Eocarcharia

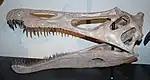
Reconstructed skull of the spinosaurid "Suchomimus", a possible close relative of "Eocarcharia"

In the same 2008 paper, Sereno and Brusatte named "Kryptops palaios" on the basis of an abelisaurid maxilla and postcranial remains. They assigned the postcranial material to the same individual as the maxilla based on their close association and alleged basal abelisaurid features in the vertebrae and pelvis. In 2012, Matthew Carrano and colleagues considered "Kryptops palaios" to be a chimera (specimen composed of multiple species), and stated that its postcranial remains, especially the pelvis and sacrum, may actually belong to a carcharodontosaurid, possibly "Eocarcharia". However, these bones do not overlap with the "Eocarcharia" holotype, which consists only of an isolated postorbital. This hypothesis was supported by later studies, who agreed that the postcranial remains belonged to an allosauroid, carcharodontosaurid, or a metriacanthosaurid.